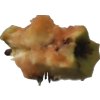
Label: apples